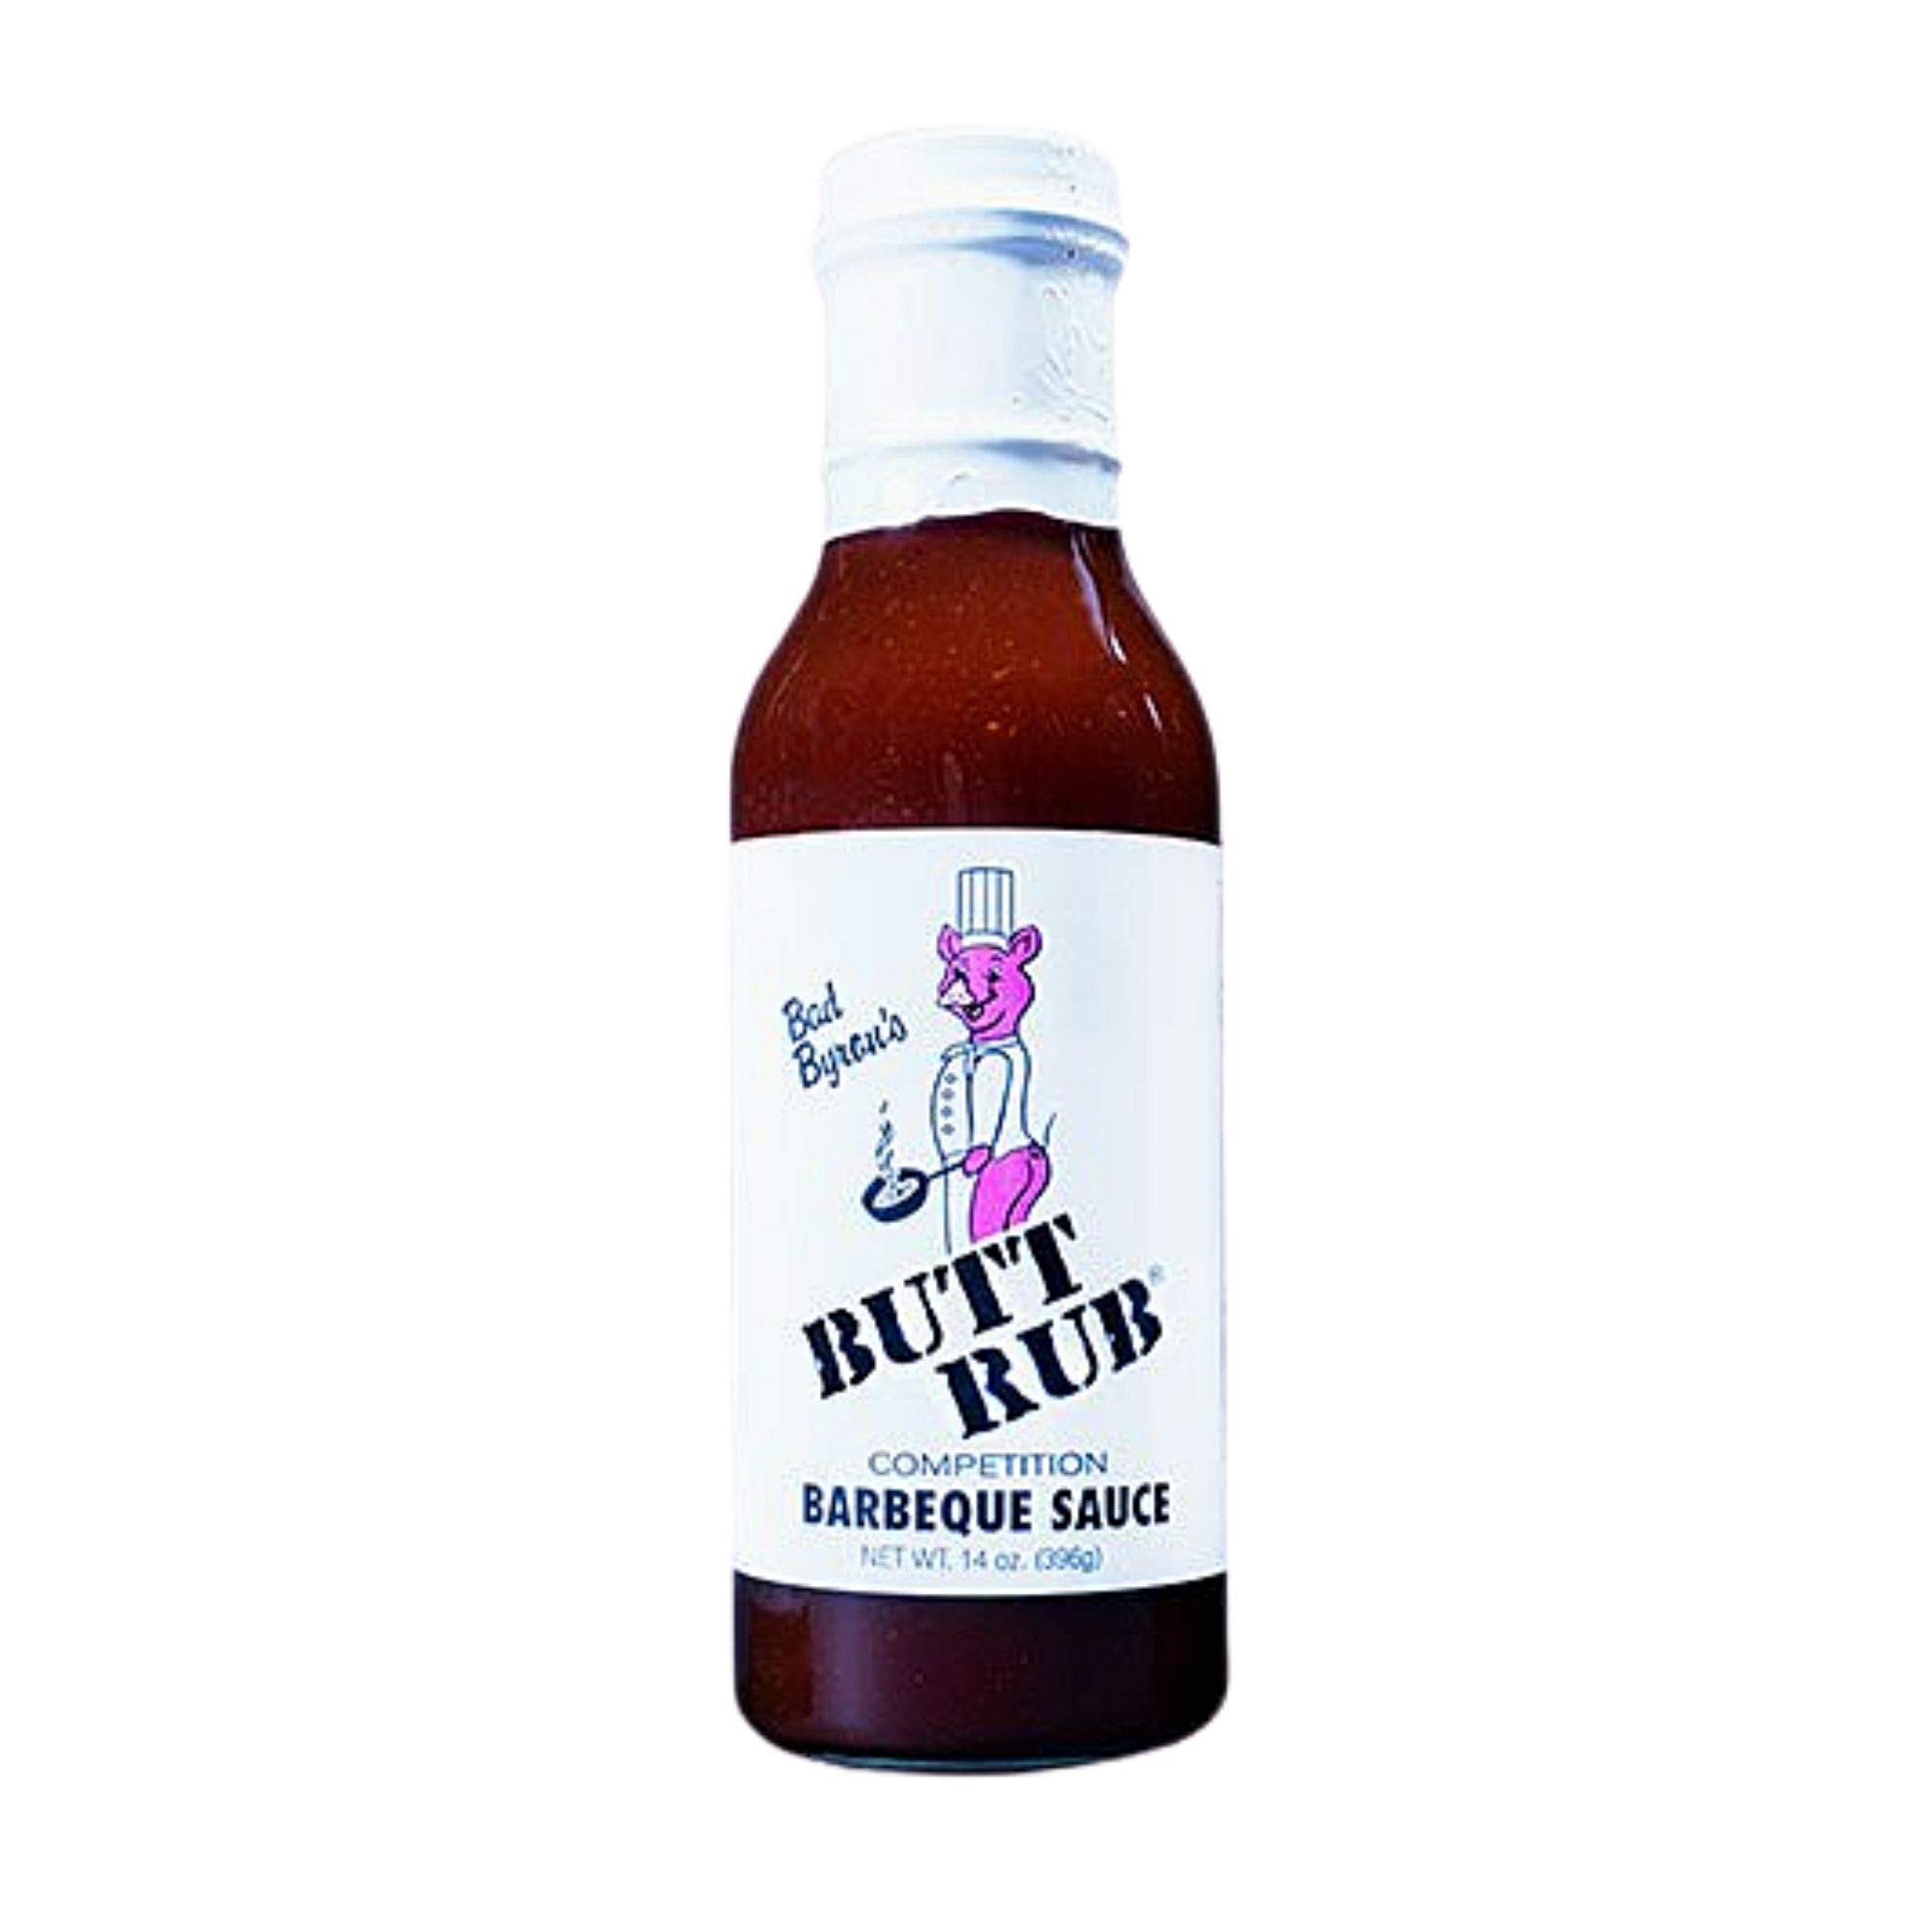
Item Name: Bad Bryon's Butt Rub Competition Barbecue Sauce - 14 oz.
Bullet Point: Gluten Free
Product Description: Gluten free. Since 1997, Bad Byron's Butt Rub Barbeque Seasoning has exploded in growth and popularity. Now, please enjoy its companion Barbeque Sauce. We know you will love the two together! buttrub.com Made in the USA.
Value: 14.0
Unit: Fl Oz

Price: 12.55